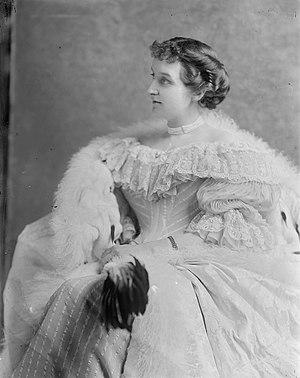
Madame Demachy au collier de perles
Robert Demachy, né à Saint-Germain-en-Laye le 7 juillet 1859 et mort à Hennequeville près de Trouville-sur-Mer le 29 décembre 1936, est un directeur de banque français devenu rentier. Photographe amateur, il est connu pour être un théoricien de la photographie et chef de file du mouvement pictorialiste en France.